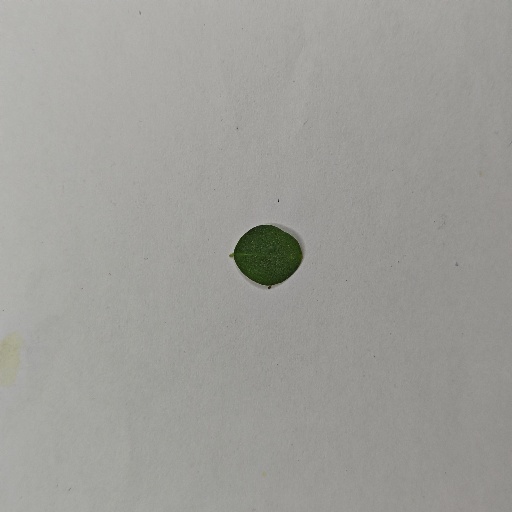
Species: Sojina
Leaf condition: Healthy Leaf